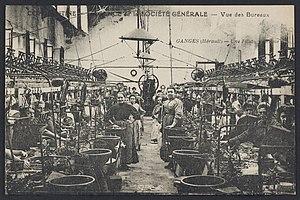
Ganges. - Une filature de soie
Ganges est une commune française située dans le département de l'Hérault, en région Occitanie. Elle est au confluent de l’Hérault avec le Rieutord. Ses habitants sont appelés les Gangeois.